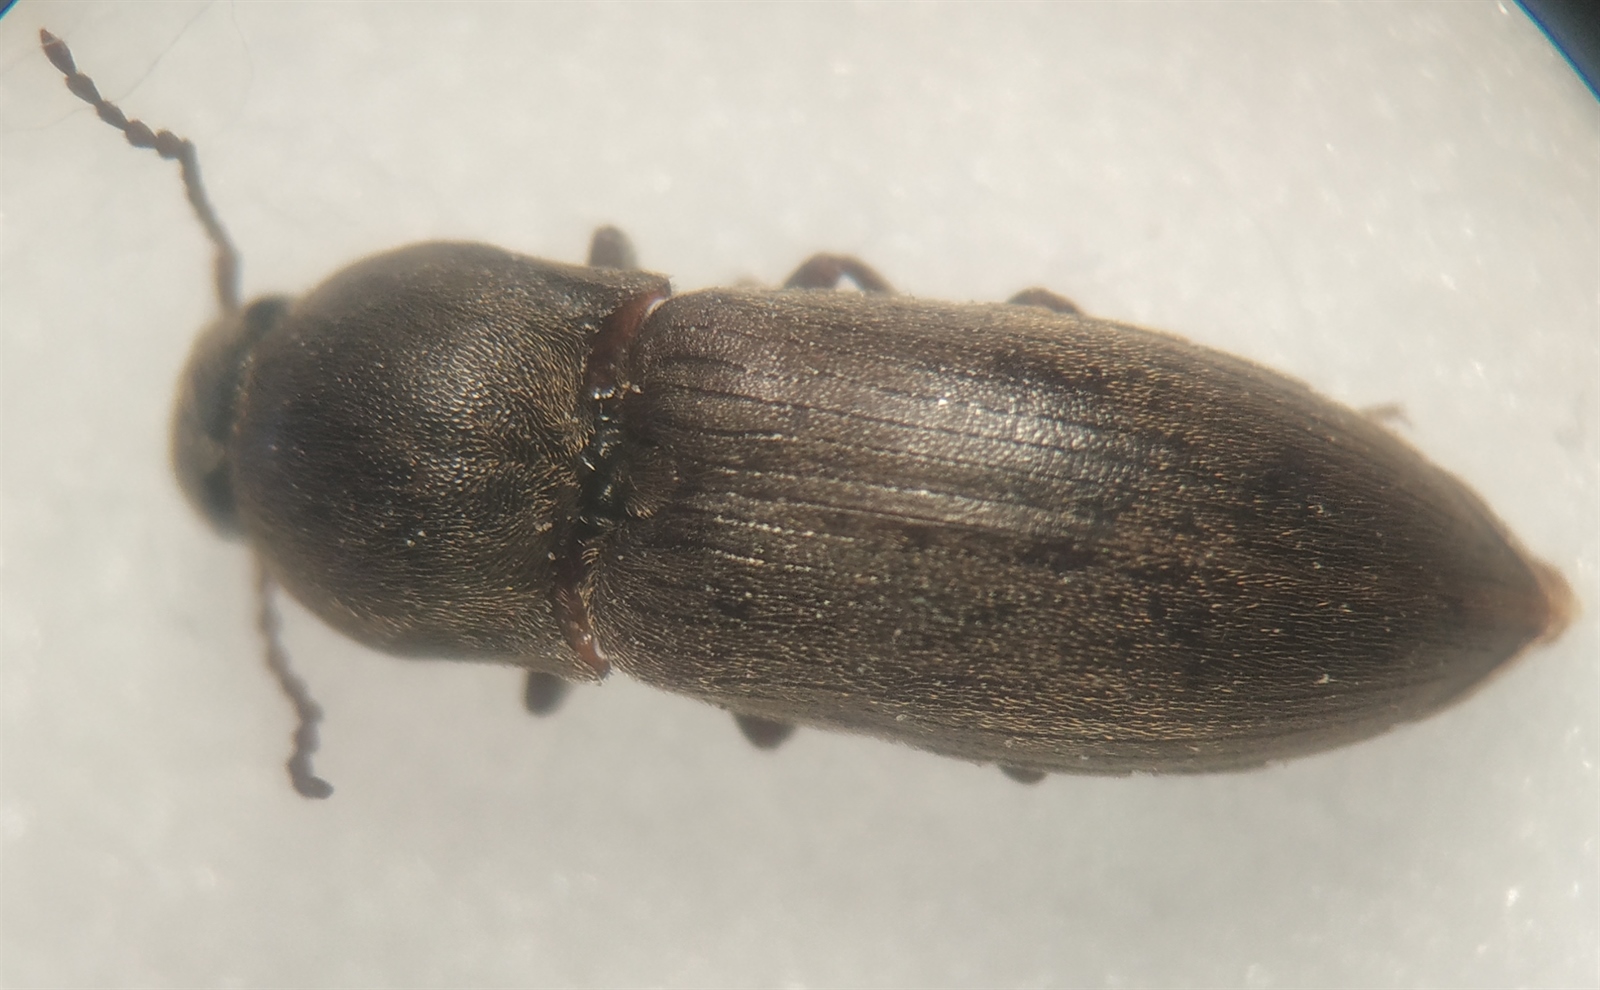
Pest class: clickbeetles_wireworms